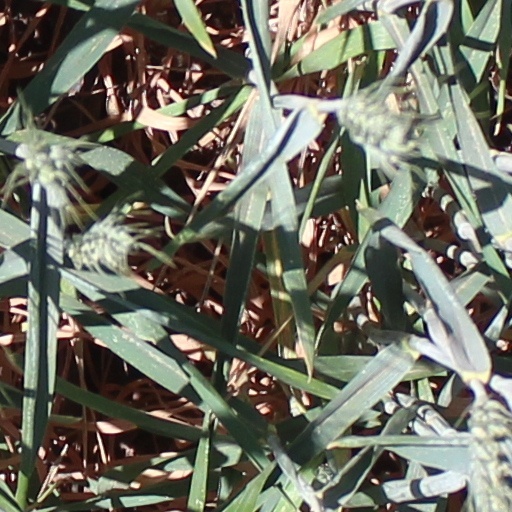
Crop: wheat